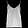
Label: T - shirt / top